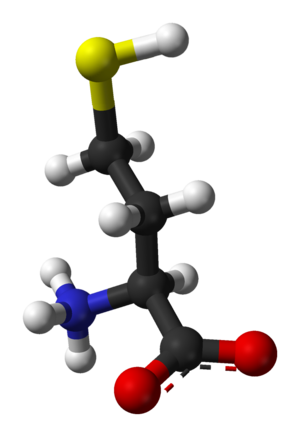
L'homocystéine est un acide aminé non protéinogène soufré résultant du catabolisme de la méthionine ou de la cystathionine. Son nom provient de sa structure analogue avec la cystéine, cet autre acide aminé ayant un groupement méthylène –CH₂– en moins. La cystéine, par contre, rentre dans la fabrication des protéines. L'homocystéine peut être recyclée en méthionine ou convertie en cystéine grâce à l'aide de vitamines de type B.